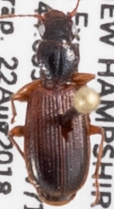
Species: Cymindis neglecta
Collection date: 2018-08-22
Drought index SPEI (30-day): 0.518
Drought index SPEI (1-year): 0.17
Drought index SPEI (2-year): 0.526